Cromhouthuizen

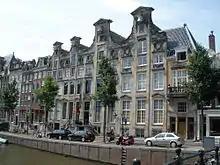
The Cromhout Houses in 2008

Cromhouthuizen (English: Cromhout Houses) consists of four consecutive canal houses on Herengracht in Amsterdam, Netherlands. The houses are located between Huidenstraat and the canal Herengracht, with house numbers 362–364, 366, 368, and 370.